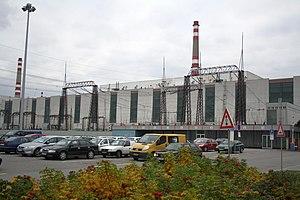
La centrale nucléaire de Dukovany est installée à Dukovany, une commune du district de Třebíč, dans la région de Vysočina, en République tchèque. La centrale est située à 12 km au nord-ouest de la ville de Moravský Krumlov, à 50 km au sud-ouest de Brno et environ 120 km au nord de Vienne, en Autriche.